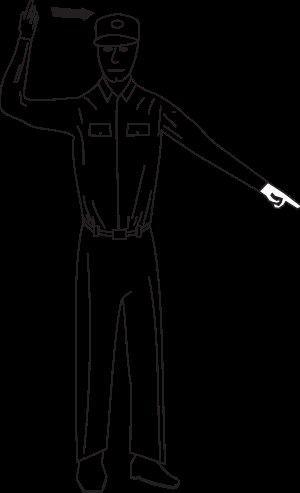
Kommandotegn (kommunikation)
Kommandotegn, anvendt til dirigering af fly (her i betydningen "drej til højre").
Soldater anvender undertiden et simpelt tegnsprog, kaldet kommandotegn, primært bestående af håndtegn. I specielle situationer kan lygter eller andet materiel dog anvendes til at understøtte eller i det hele taget muliggøre tegngivningen.